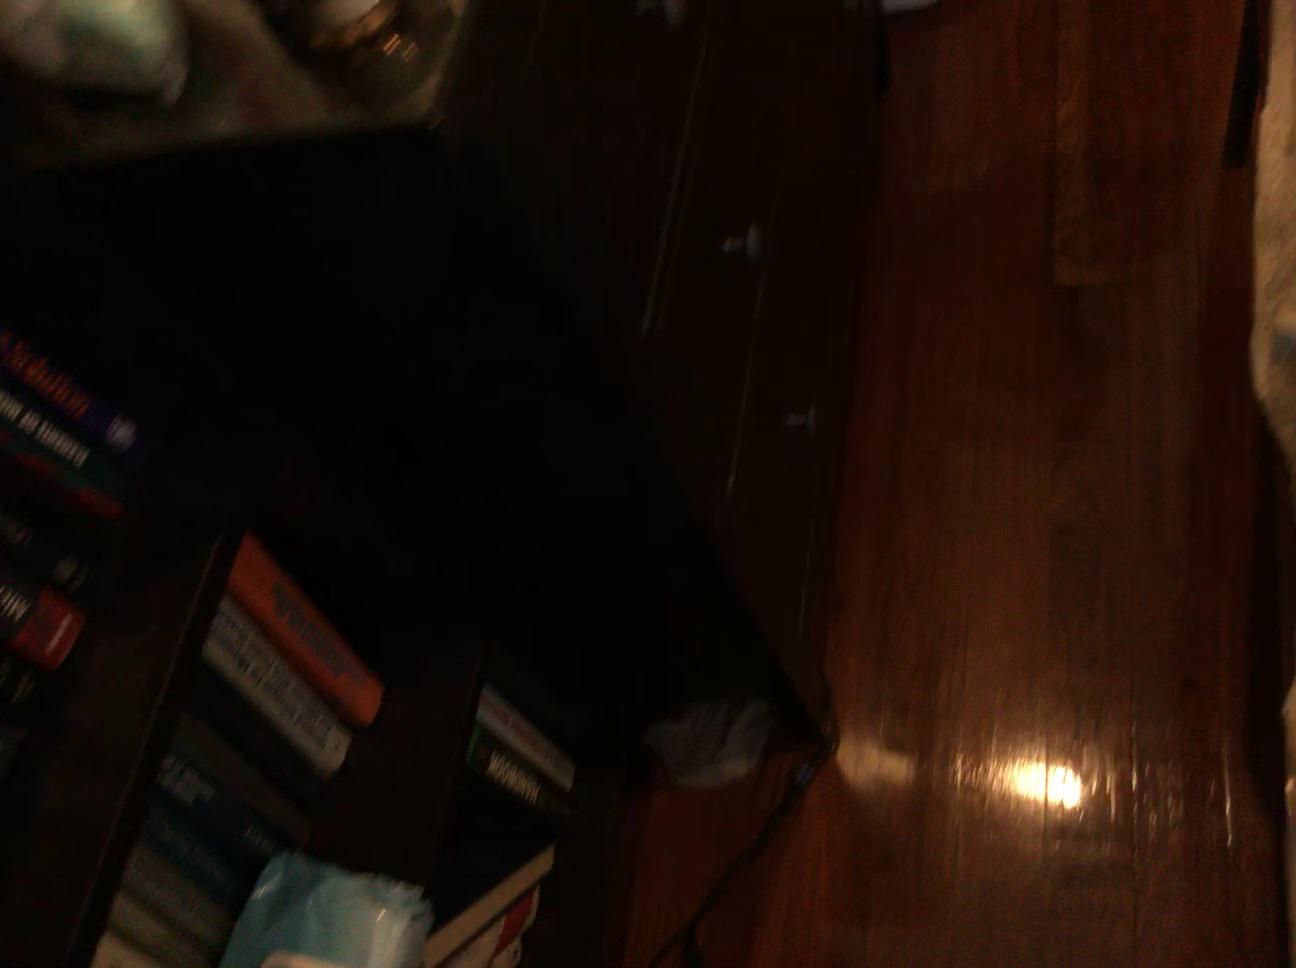
Question: In the image, there is the dresser. Pinpoint several points within the vacant space situated right of the dresser from the world's perspective. Your final answer should be formatted as a list of tuples, i.e. [(x1, y1), ...], where each tuple contains the x and y coordinates of a point satisfying the conditions above. The coordinates should be between 0 and 1, indicating the normalized pixel locations of the points.
Answer: [(0.961, 0.033), (0.894, 0.045), (0.829, 0.057), (0.766, 0.068), (0.708, 0.080), (0.966, 0.096), (0.896, 0.107), (0.829, 0.118), (0.765, 0.128), (0.829, 0.183), (0.764, 0.192), (0.830, 0.251), (0.763, 0.259), (0.831, 0.324), (0.762, 0.330), (0.832, 0.402), (0.760, 0.405), (0.833, 0.483), (0.758, 0.486), (0.833, 0.571), (0.757, 0.571), (0.834, 0.666), (0.755, 0.663), (0.835, 0.767), (0.753, 0.760), (0.836, 0.876), (0.752, 0.866), (0.837, 0.993), (0.749, 0.978)]